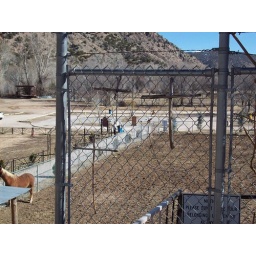
Crosses in the fence behind the church